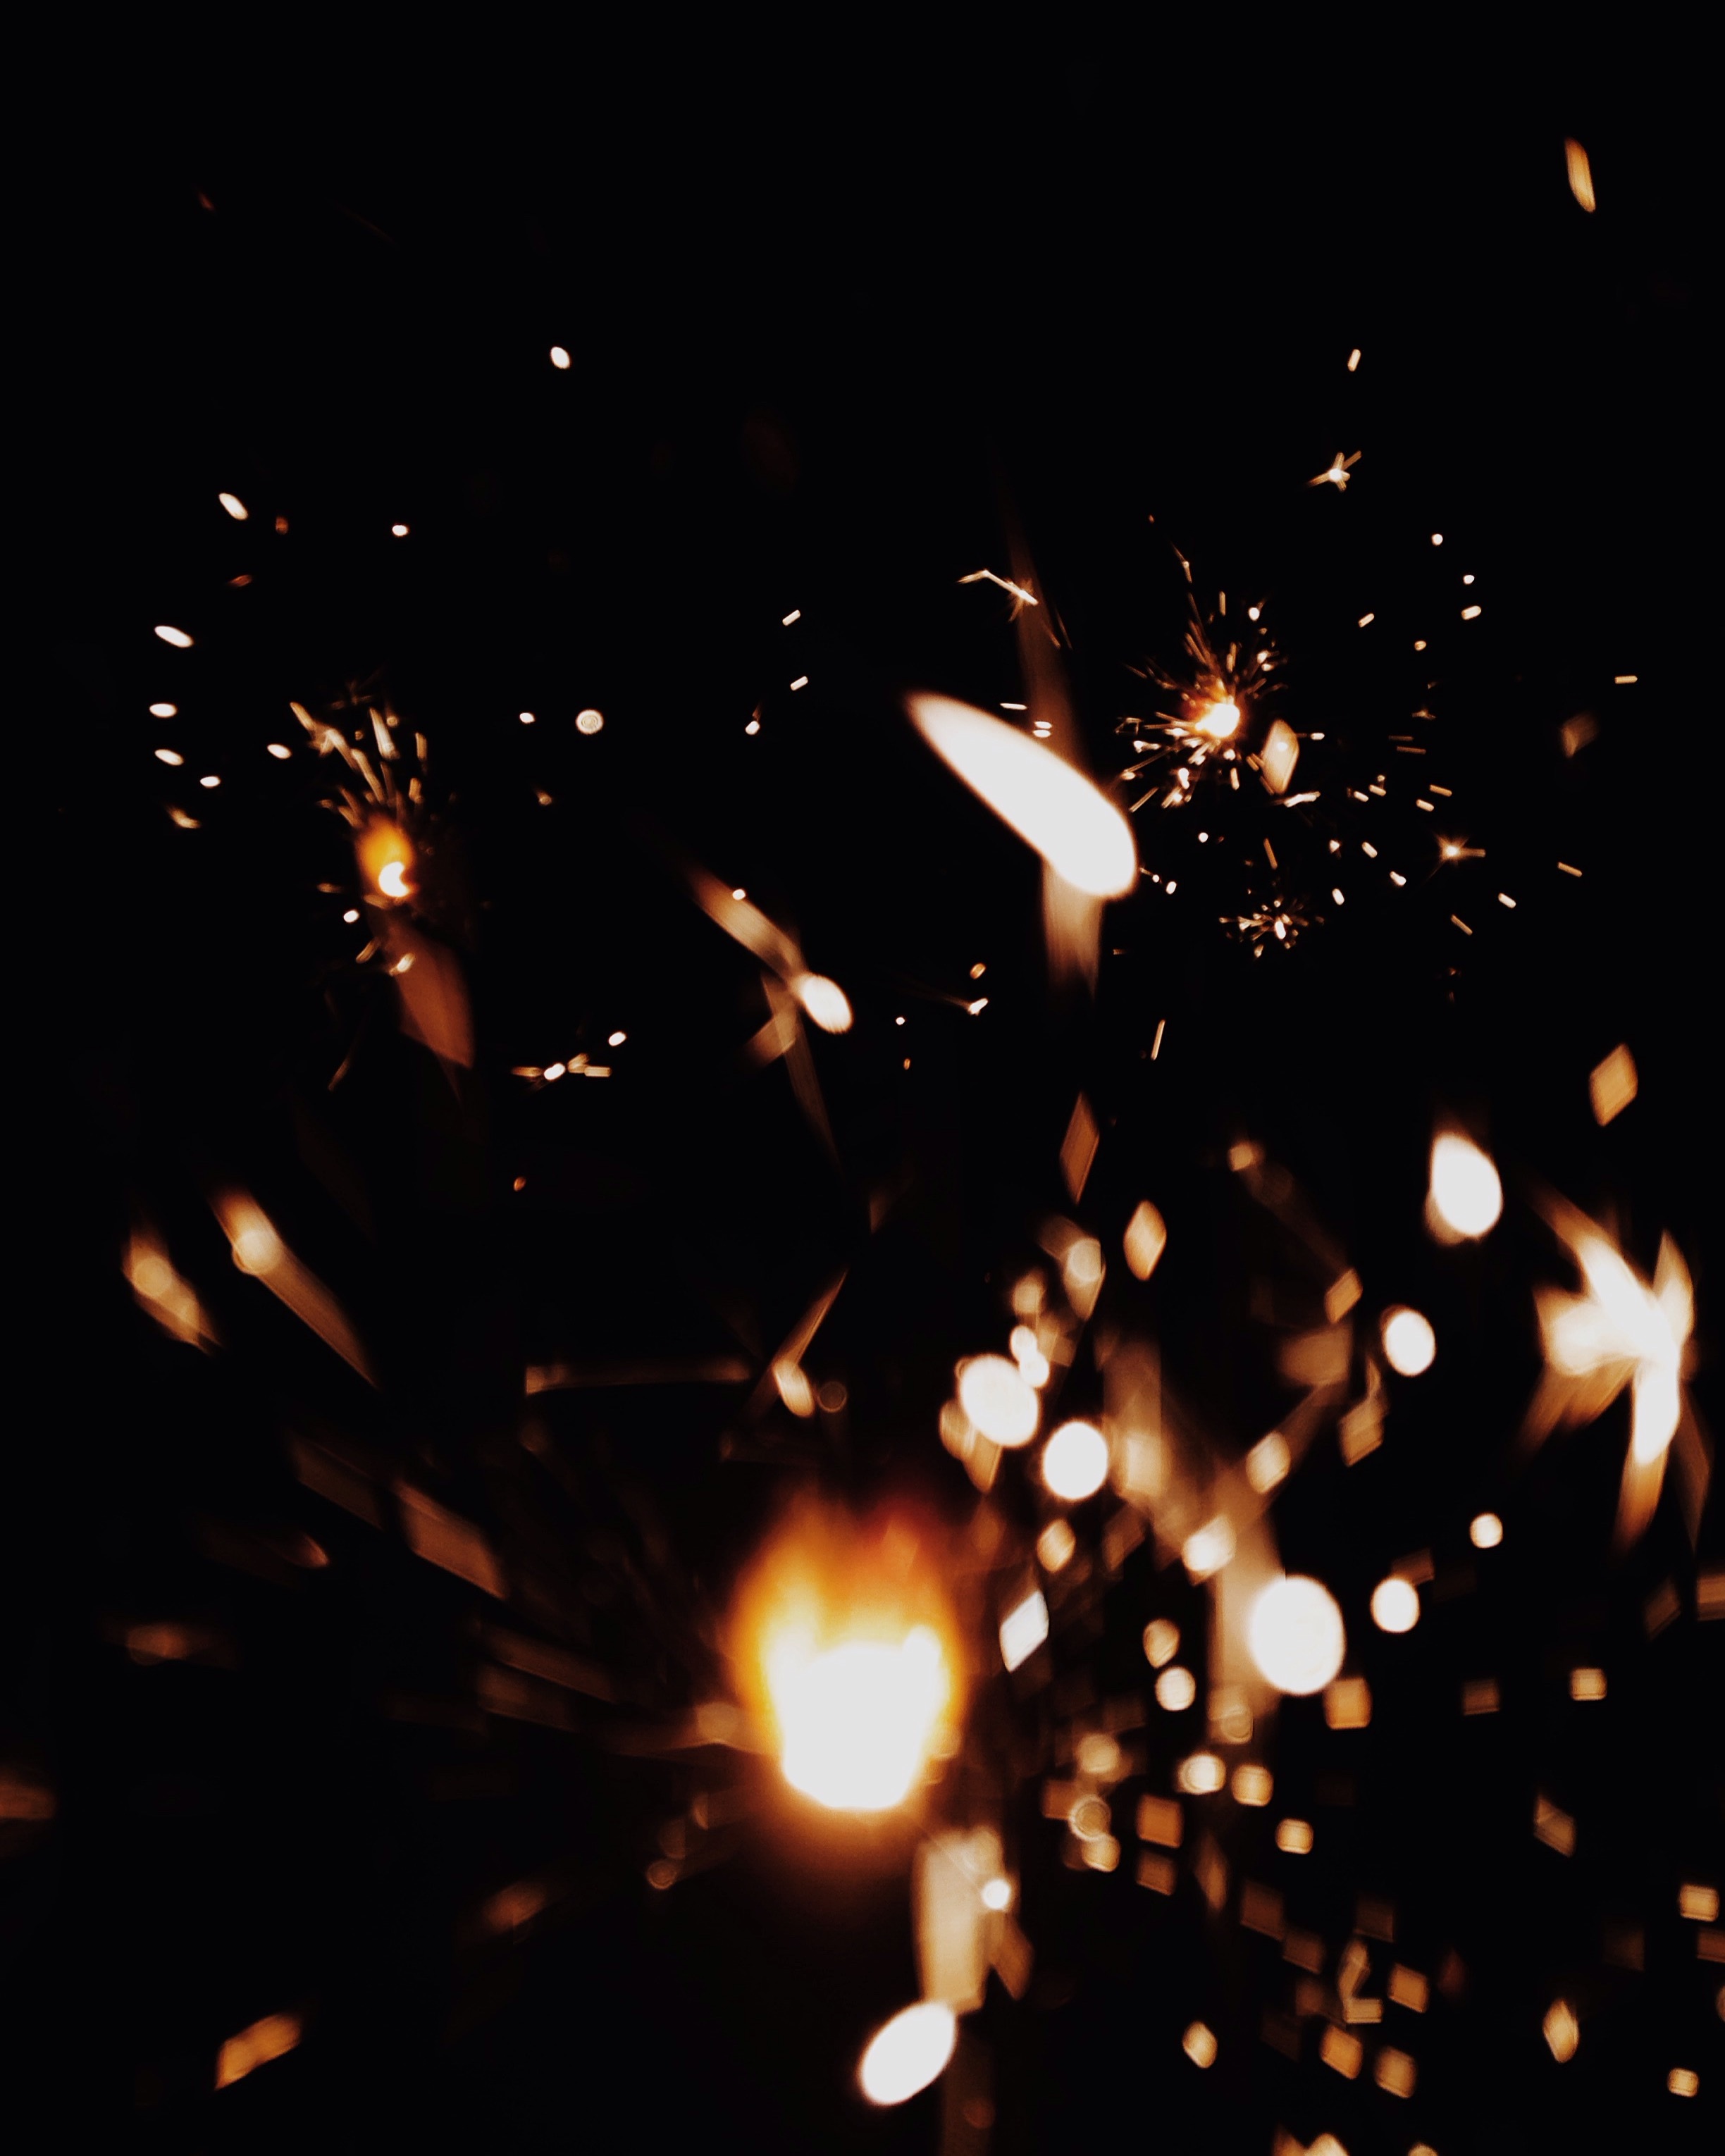
light, night, sunlight, flower, sparkler, darkness, lighting, fireworks